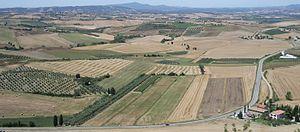
La vallée de l'Ombrone est un territoire italien constitué d'une partie de la vallée italienne du fleuve l'Ombrone, qui s'étend dans la province de Grosseto après que le fleuve a traversé la partie méridionale des collines du Chianti et les collines siennoises du début de son parcours.